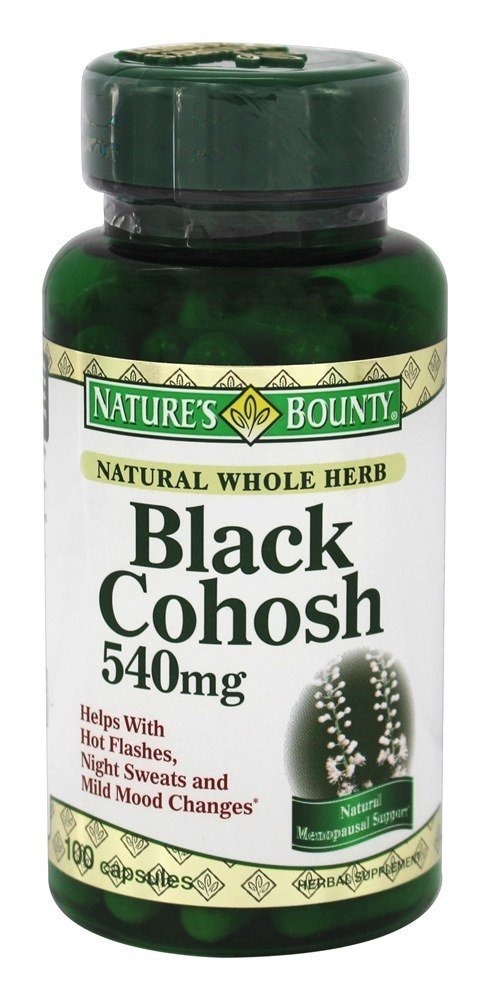
Item Name: Nature's Bounty, Black Cohosh 250 mg Natural Capsules, 100 ct
Bullet Point 1: Used by women during menopause.^Helps with hot flashes, night sweats and mild mood changes.^Rapid release capsules facilitate quick release.^Has been successfully used in europe for decades.^These statements have not been evaluated by the food and drug administration. This product is not intended to diagnose, treat, cure or prevent any disease.
Bullet Point 2: Natural menopausal support to help with hot flashes, night sweats and mild mood changes.*
Bullet Point 3: Our preservative-free gelatin capsules contain pure milled herb powder.
Bullet Point 4: *These statements have not been evaluated by the Food and Drug Administration. This product is not intended to diagnose, treat, cure or prevent any disease.
Value: 100.0
Unit: Count

Price: 10.26